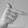
ASL letter: T